Squatting in Peru

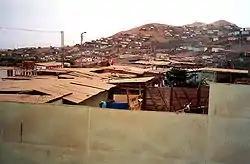
Photograph of shacks

Squatting in Peru (known in Spanish as "okupa") is the occupation of unused or derelict buildings or land without the permission of the owner. From the 1940s onwards, Peru saw the illegal occupations of empty land, which created shanty towns known as and later . Initially repressed, the Peruvian government eventually decided upon their toleration, and by 1998, it was estimated that 2.5 million inhabitants of Lima lived in such types of settlements. Similar slum tenements existed in the centre, known as or .